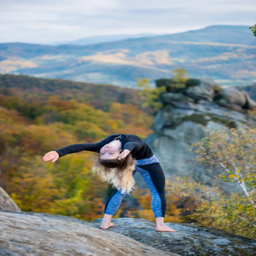
sporty fit woman is practicing yoga on the top of the mountain